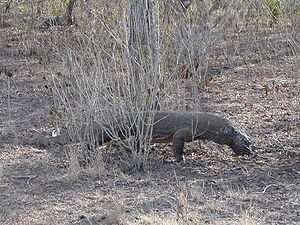
Komodo
Komodovaran på Komodo
Komodo er en ø i Indonesien. Der lever mange komodovaraner. Administrativt er øen en del af provinsen Nusa Tenggara Timur. Øen er på 390 km² og har over 1.000 indbyggere.